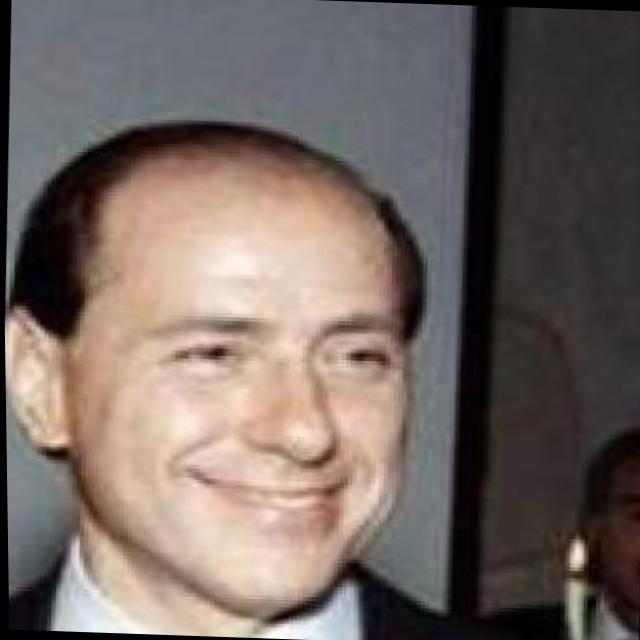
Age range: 45-64